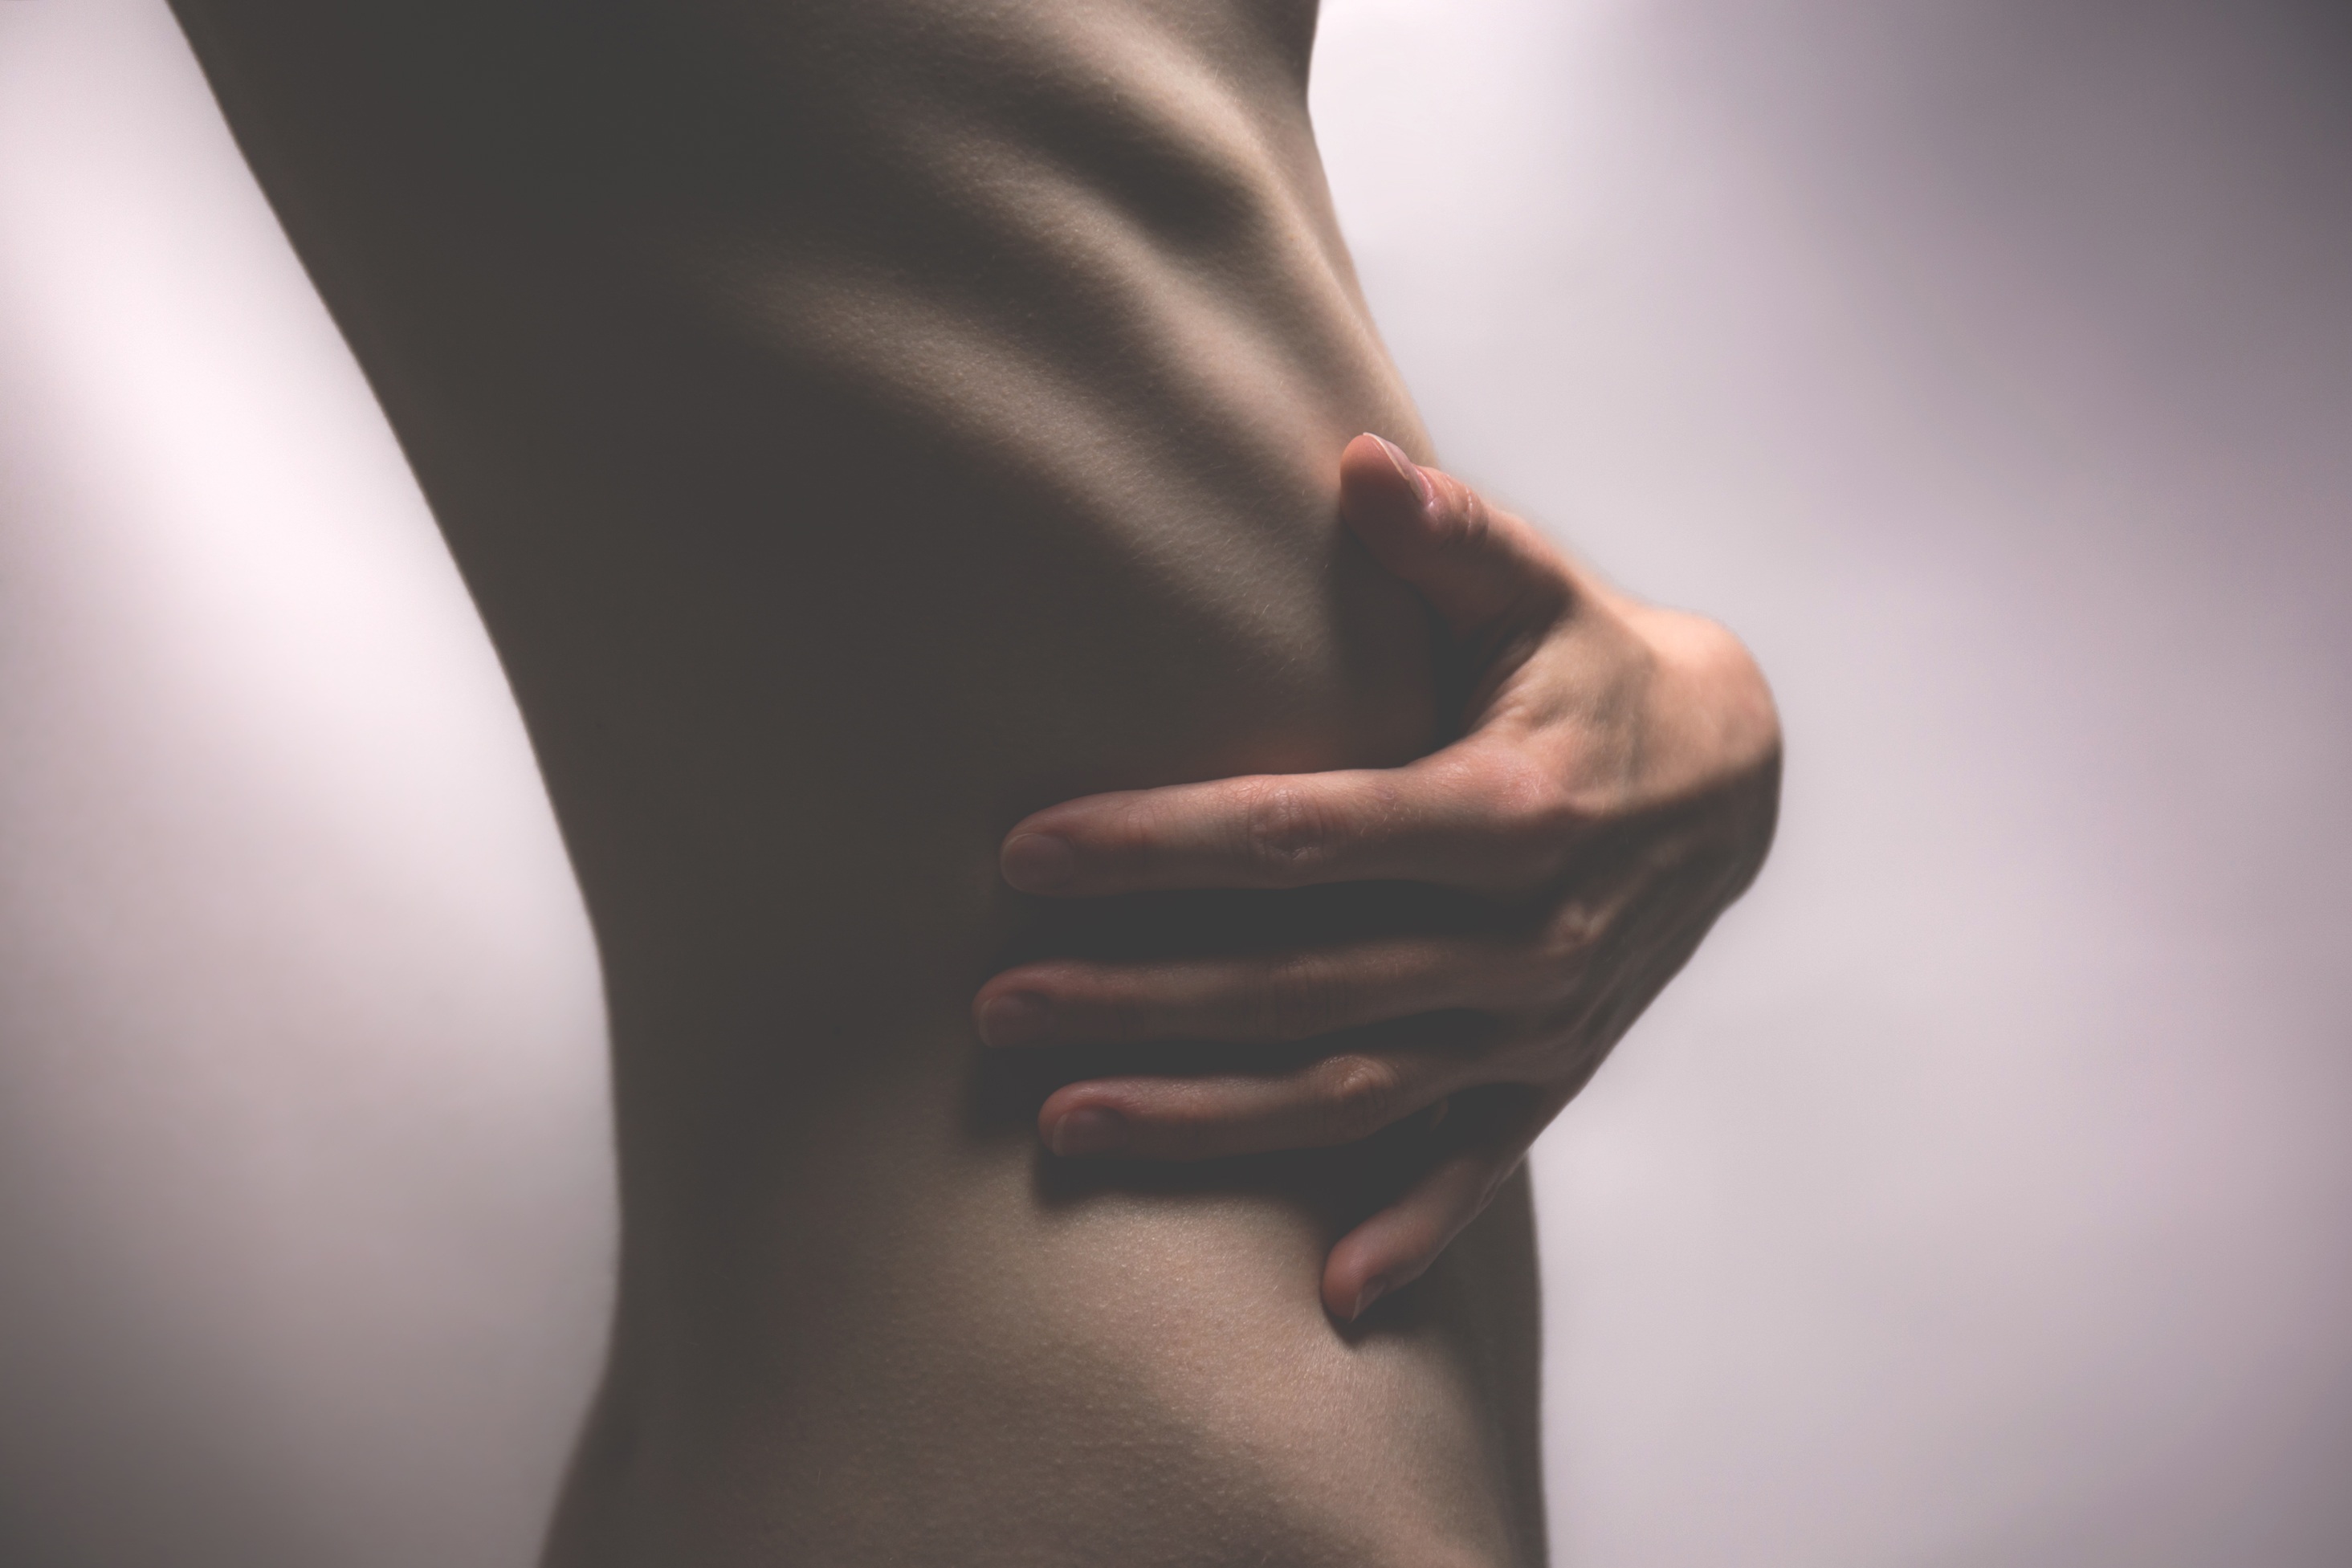
hand, person, girl, woman, photography, trunk, female, leg, model, finger, black, arm, muscle, close up, human body, back, neck, head, skin, beauty, organ, naked, body, interaction, abdomen, sense, art model